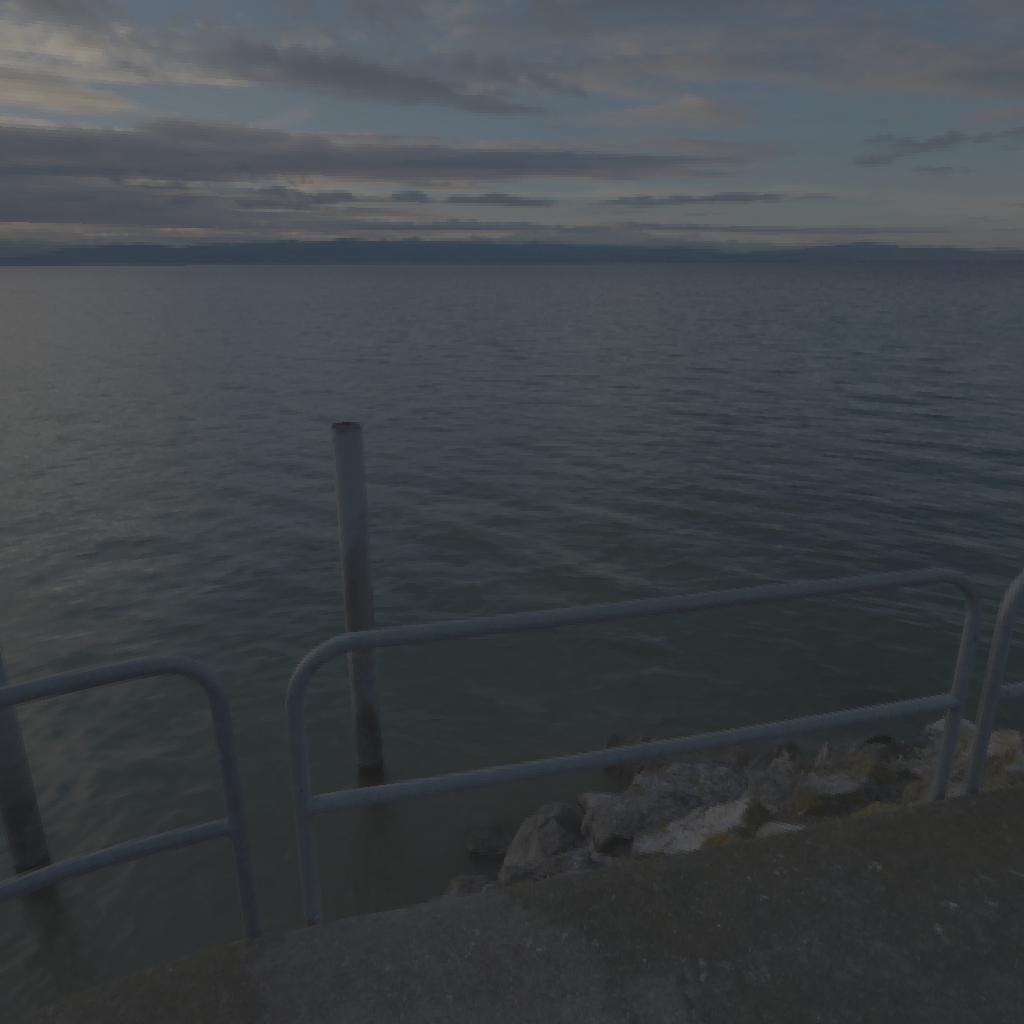
scene-linear HDR photo, Lake Pier, outdoor, pier, lake, water, ocean, concrete, urban, natural light, medium contrast, low contrast, sunrise-sunset, skies, part, high dynamic range, physically based lighting